List of Arizona Wildcats baseball seasons

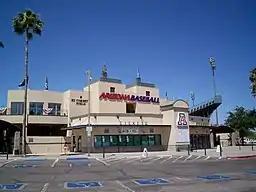
Hi Corbett Field

This is a list of Arizona Wildcats baseball seasons. The Arizona Wildcats baseball program is a college baseball team that represents the University of Arizona in the Pac-12 Conference in the National Collegiate Athletic Association. The Wildcats have played their home games at Hi Corbett Field in Tucson, Arizona since 2012. Prior to that, the Wildcats played their home games at Jerry Kindall Field at Frank Sancet Stadium from 1967-2011 and UA Field from 1929-1966.